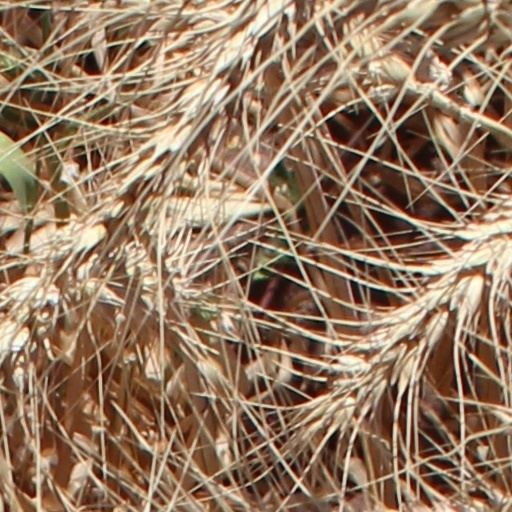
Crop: wheat